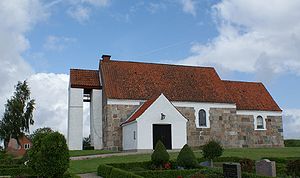
Storarden Sogn
Storarden kirke
Storarden kirke, i Storarden Sogn, Nordjylland_september 2009
Store Arden Sogn var et sogn i Hadsund Provsti. Sognet lå i Mariagerfjord Kommune. Indtil Kommunalreformen i 2007 lå det i Arden Kommune, og indtil Kommunalreformen i 1970 lå det i Hindsted Herred. I Store Arden Sogn ligger Store Arden Kirke.